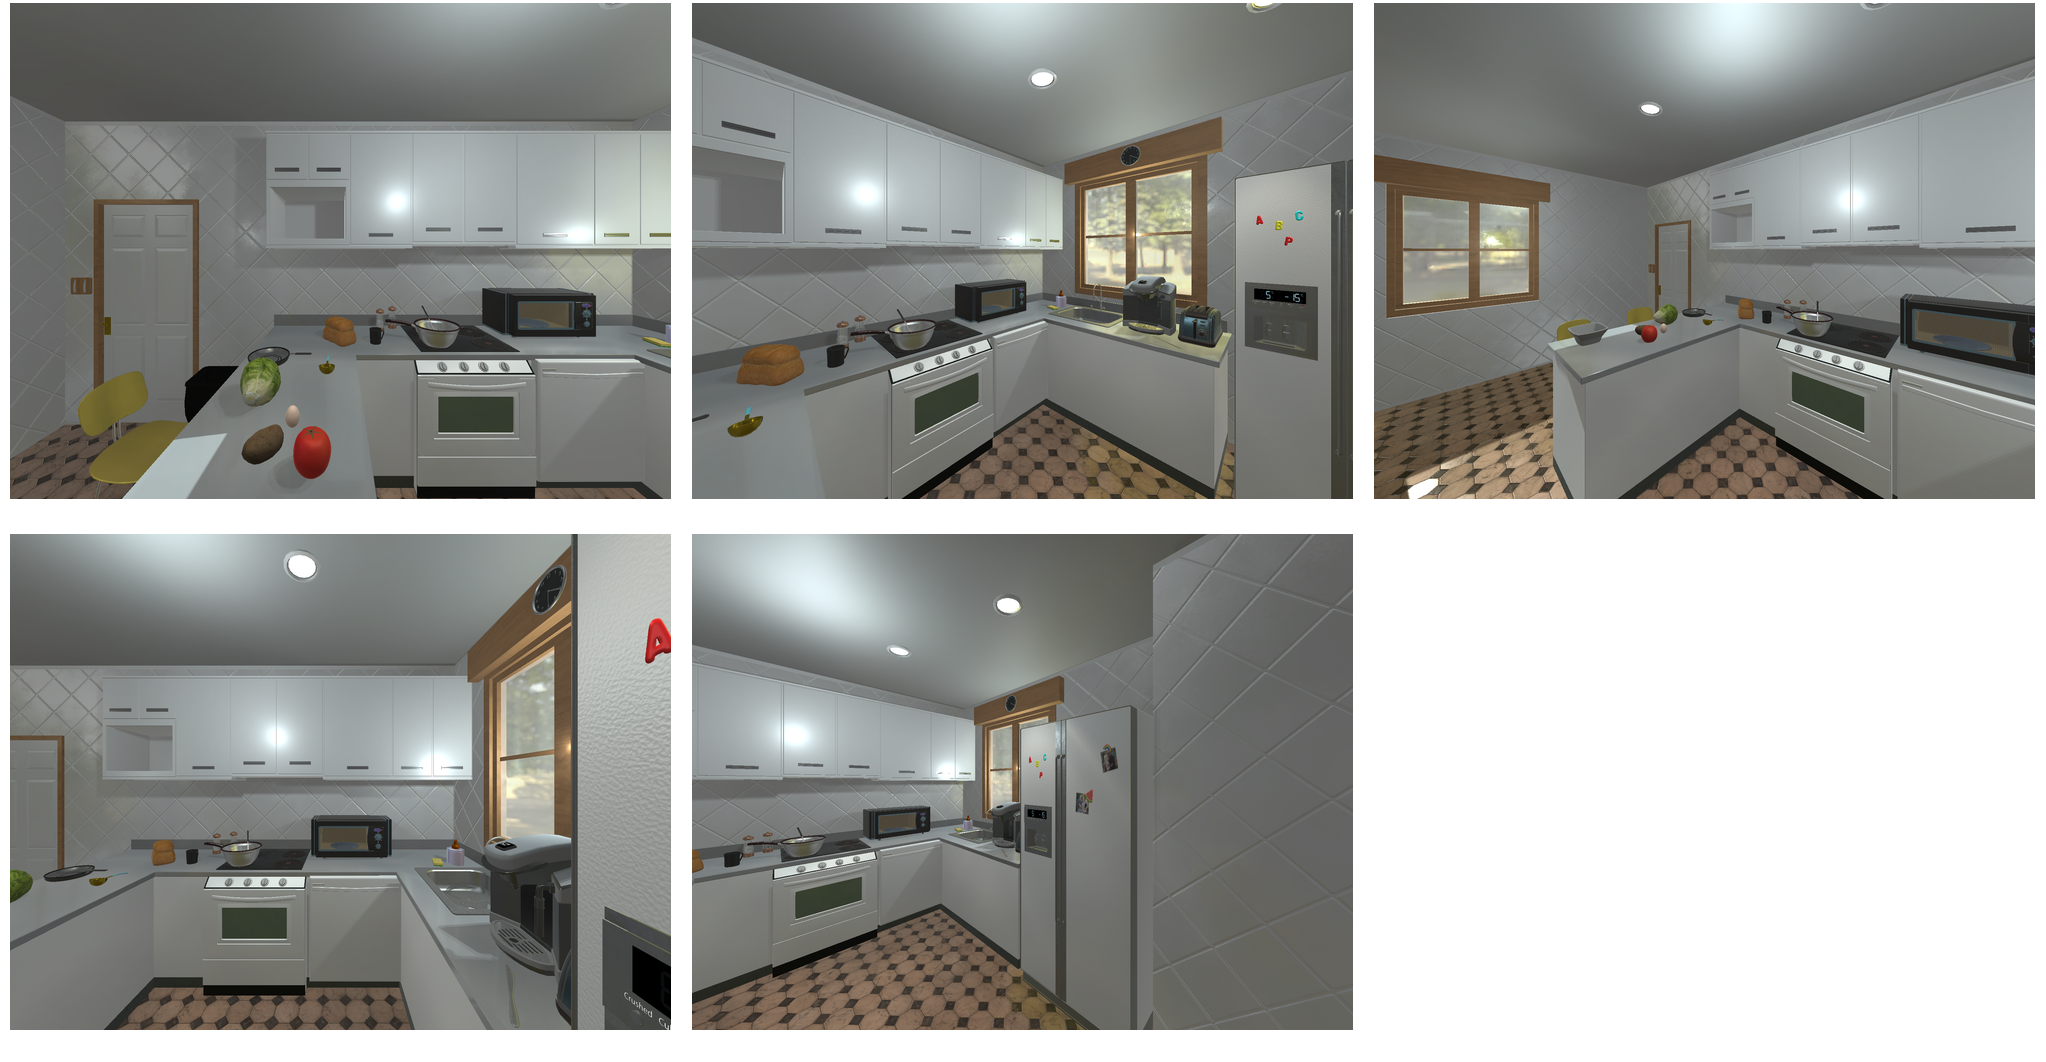Task instruction: Turn on the stove burners.
Answer: {"task_instruction": "Turn on the stove burners.", "nodes": ["stove knob1", "stove knob2", "stove knob3", "stove knob4", "stove burner1", "stove burner2", "stove burner3", "stove burner4"], "edges": [{"functional_relationship": "adjust", "object1": "stove knob1", "object2": "stove burner1", "spatial_relations": ["in_front_of", "close"], "is_touching": false}, {"functional_relationship": "adjust", "object1": "stove knob2", "object2": "stove burner2", "spatial_relations": ["in_front_of", "close"], "is_touching": false}, {"functional_relationship": "adjust", "object1": "stove knob3", "object2": "stove burner3", "spatial_relations": ["in_front_of", "close"], "is_touching": false}, {"functional_relationship": "adjust", "object1": "stove knob4", "object2": "stove burner4", "spatial_relations": ["in_front_of", "close"], "is_touching": false}], "action_type": "rotate", "function_type": "device_control"}